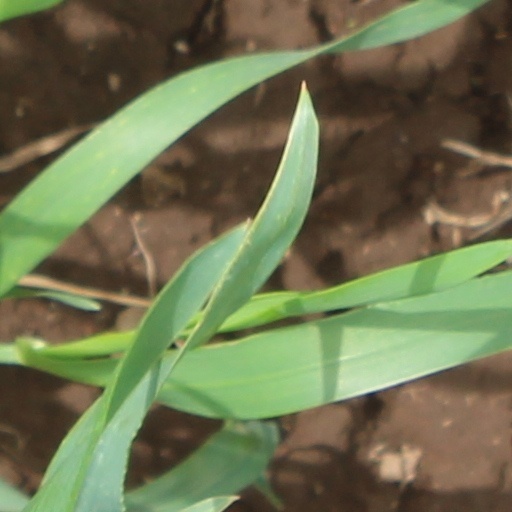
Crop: wheat